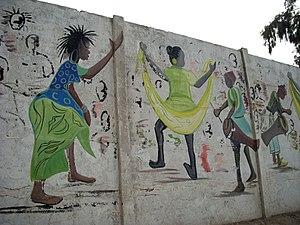
La culture du Sénégal, en Afrique de l'Ouest, désigne d'abord les pratiques culturelles observables de ses 15 000 000 d'habitants.